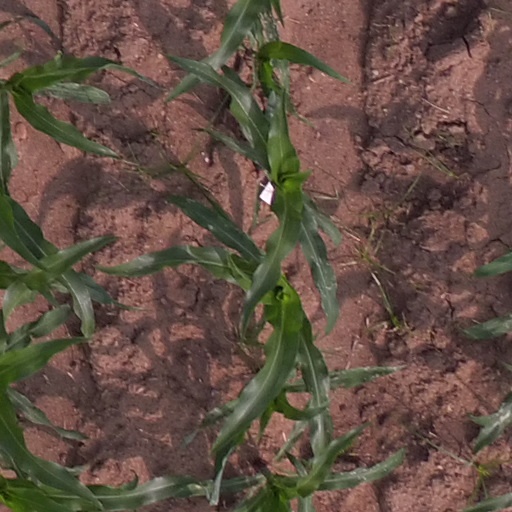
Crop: maize; corn